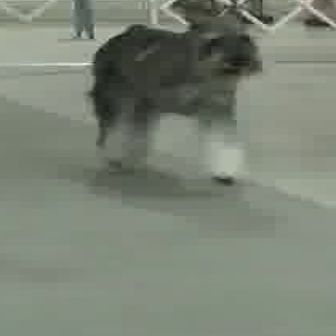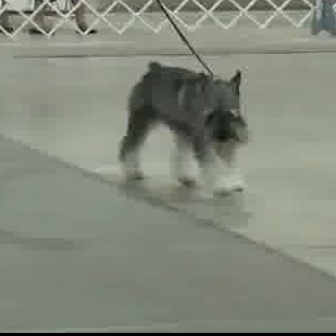
  Please identify the target specified by the bounding box [80,0,265,185] in the first image and locate it in the second image. Return the coordinates in [x_min,y_min,x_max,y_max] format.
Answer: [111,59,251,200]